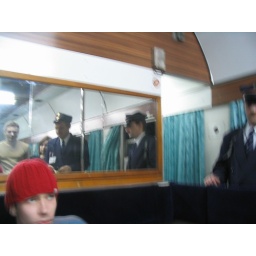
red light in a train